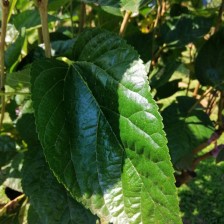
Variety: BlackOodTurkey